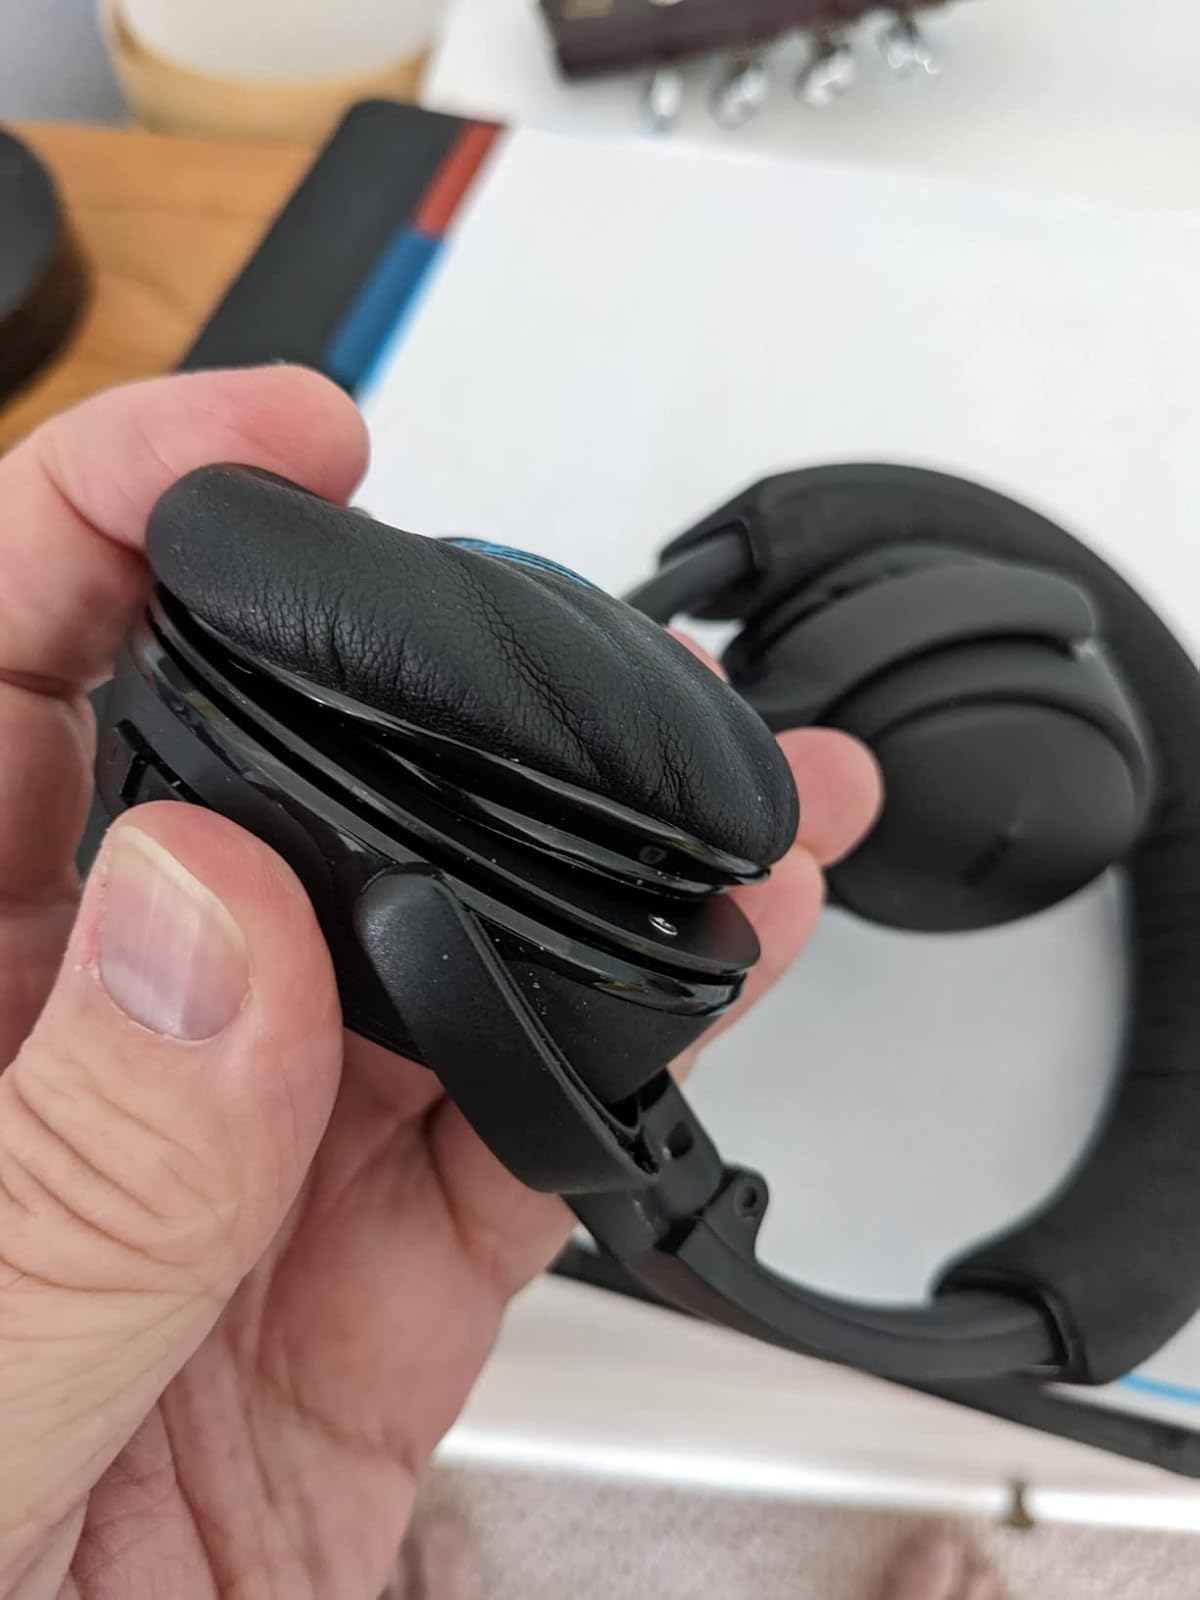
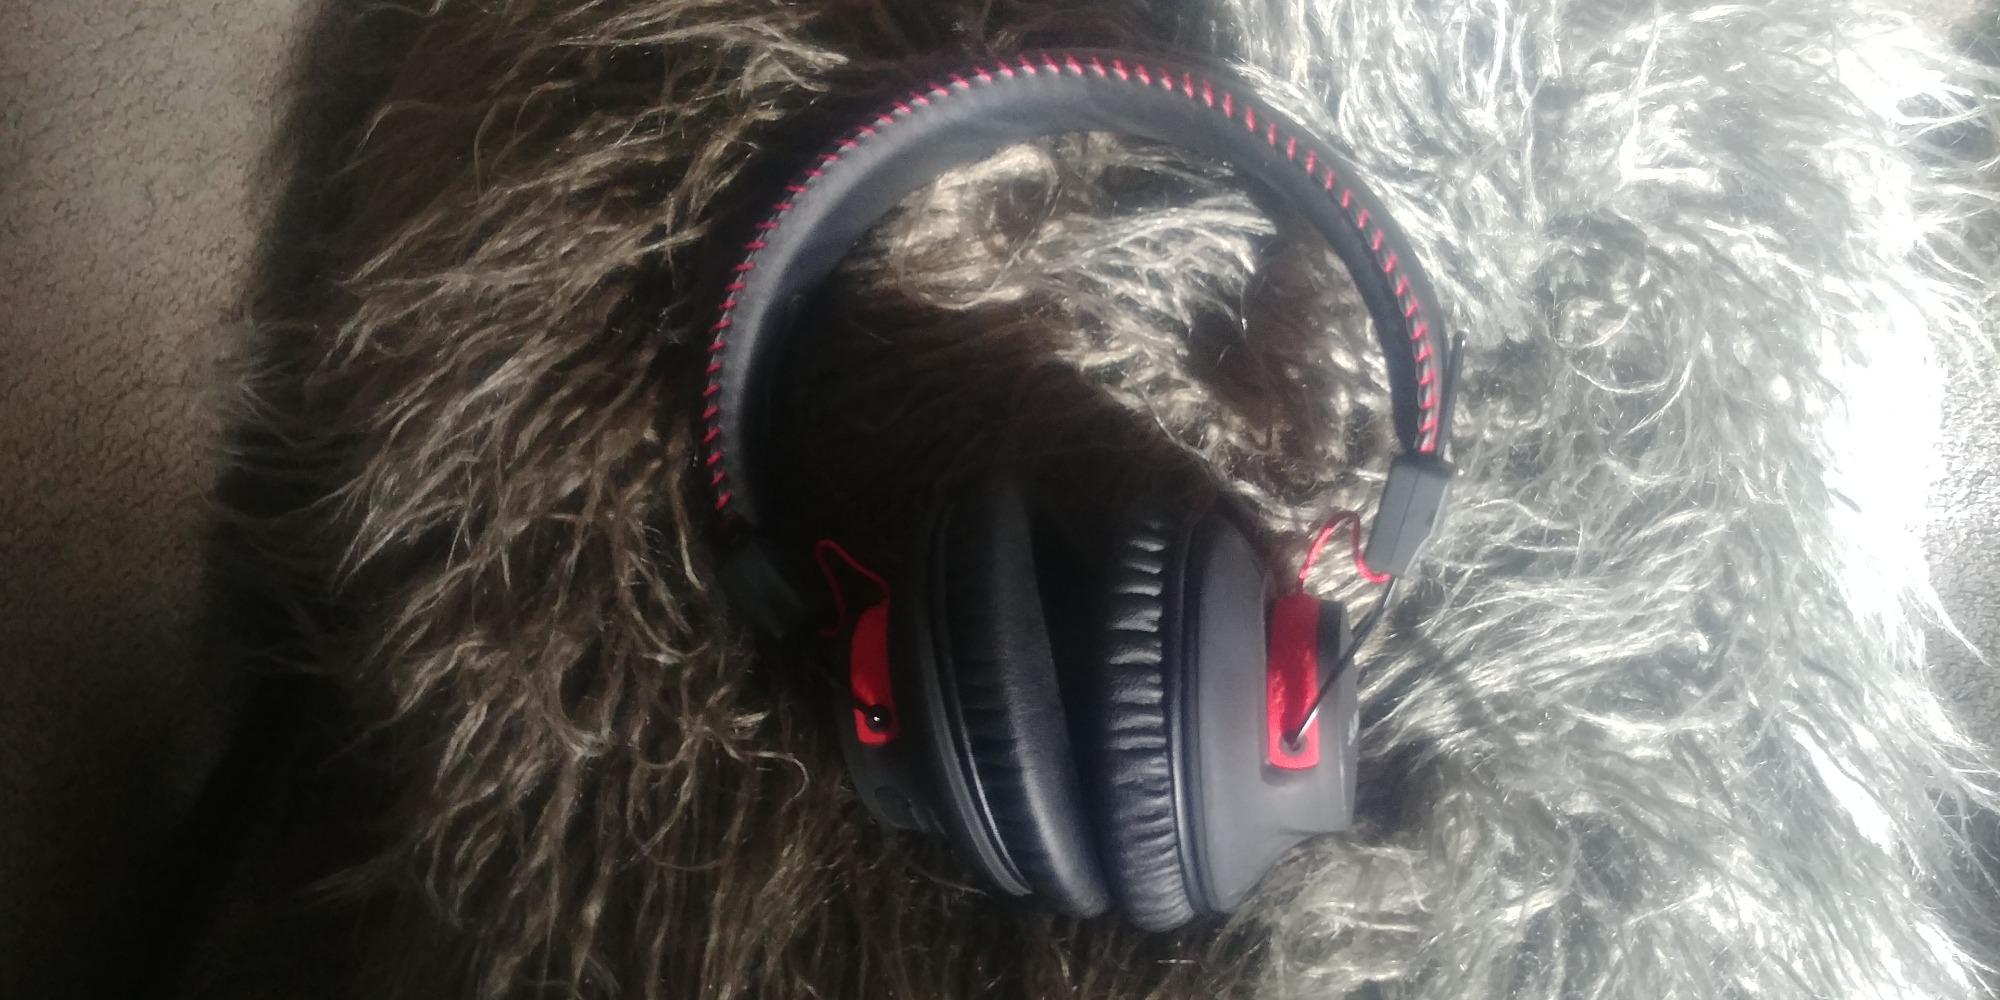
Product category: headphones
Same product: no